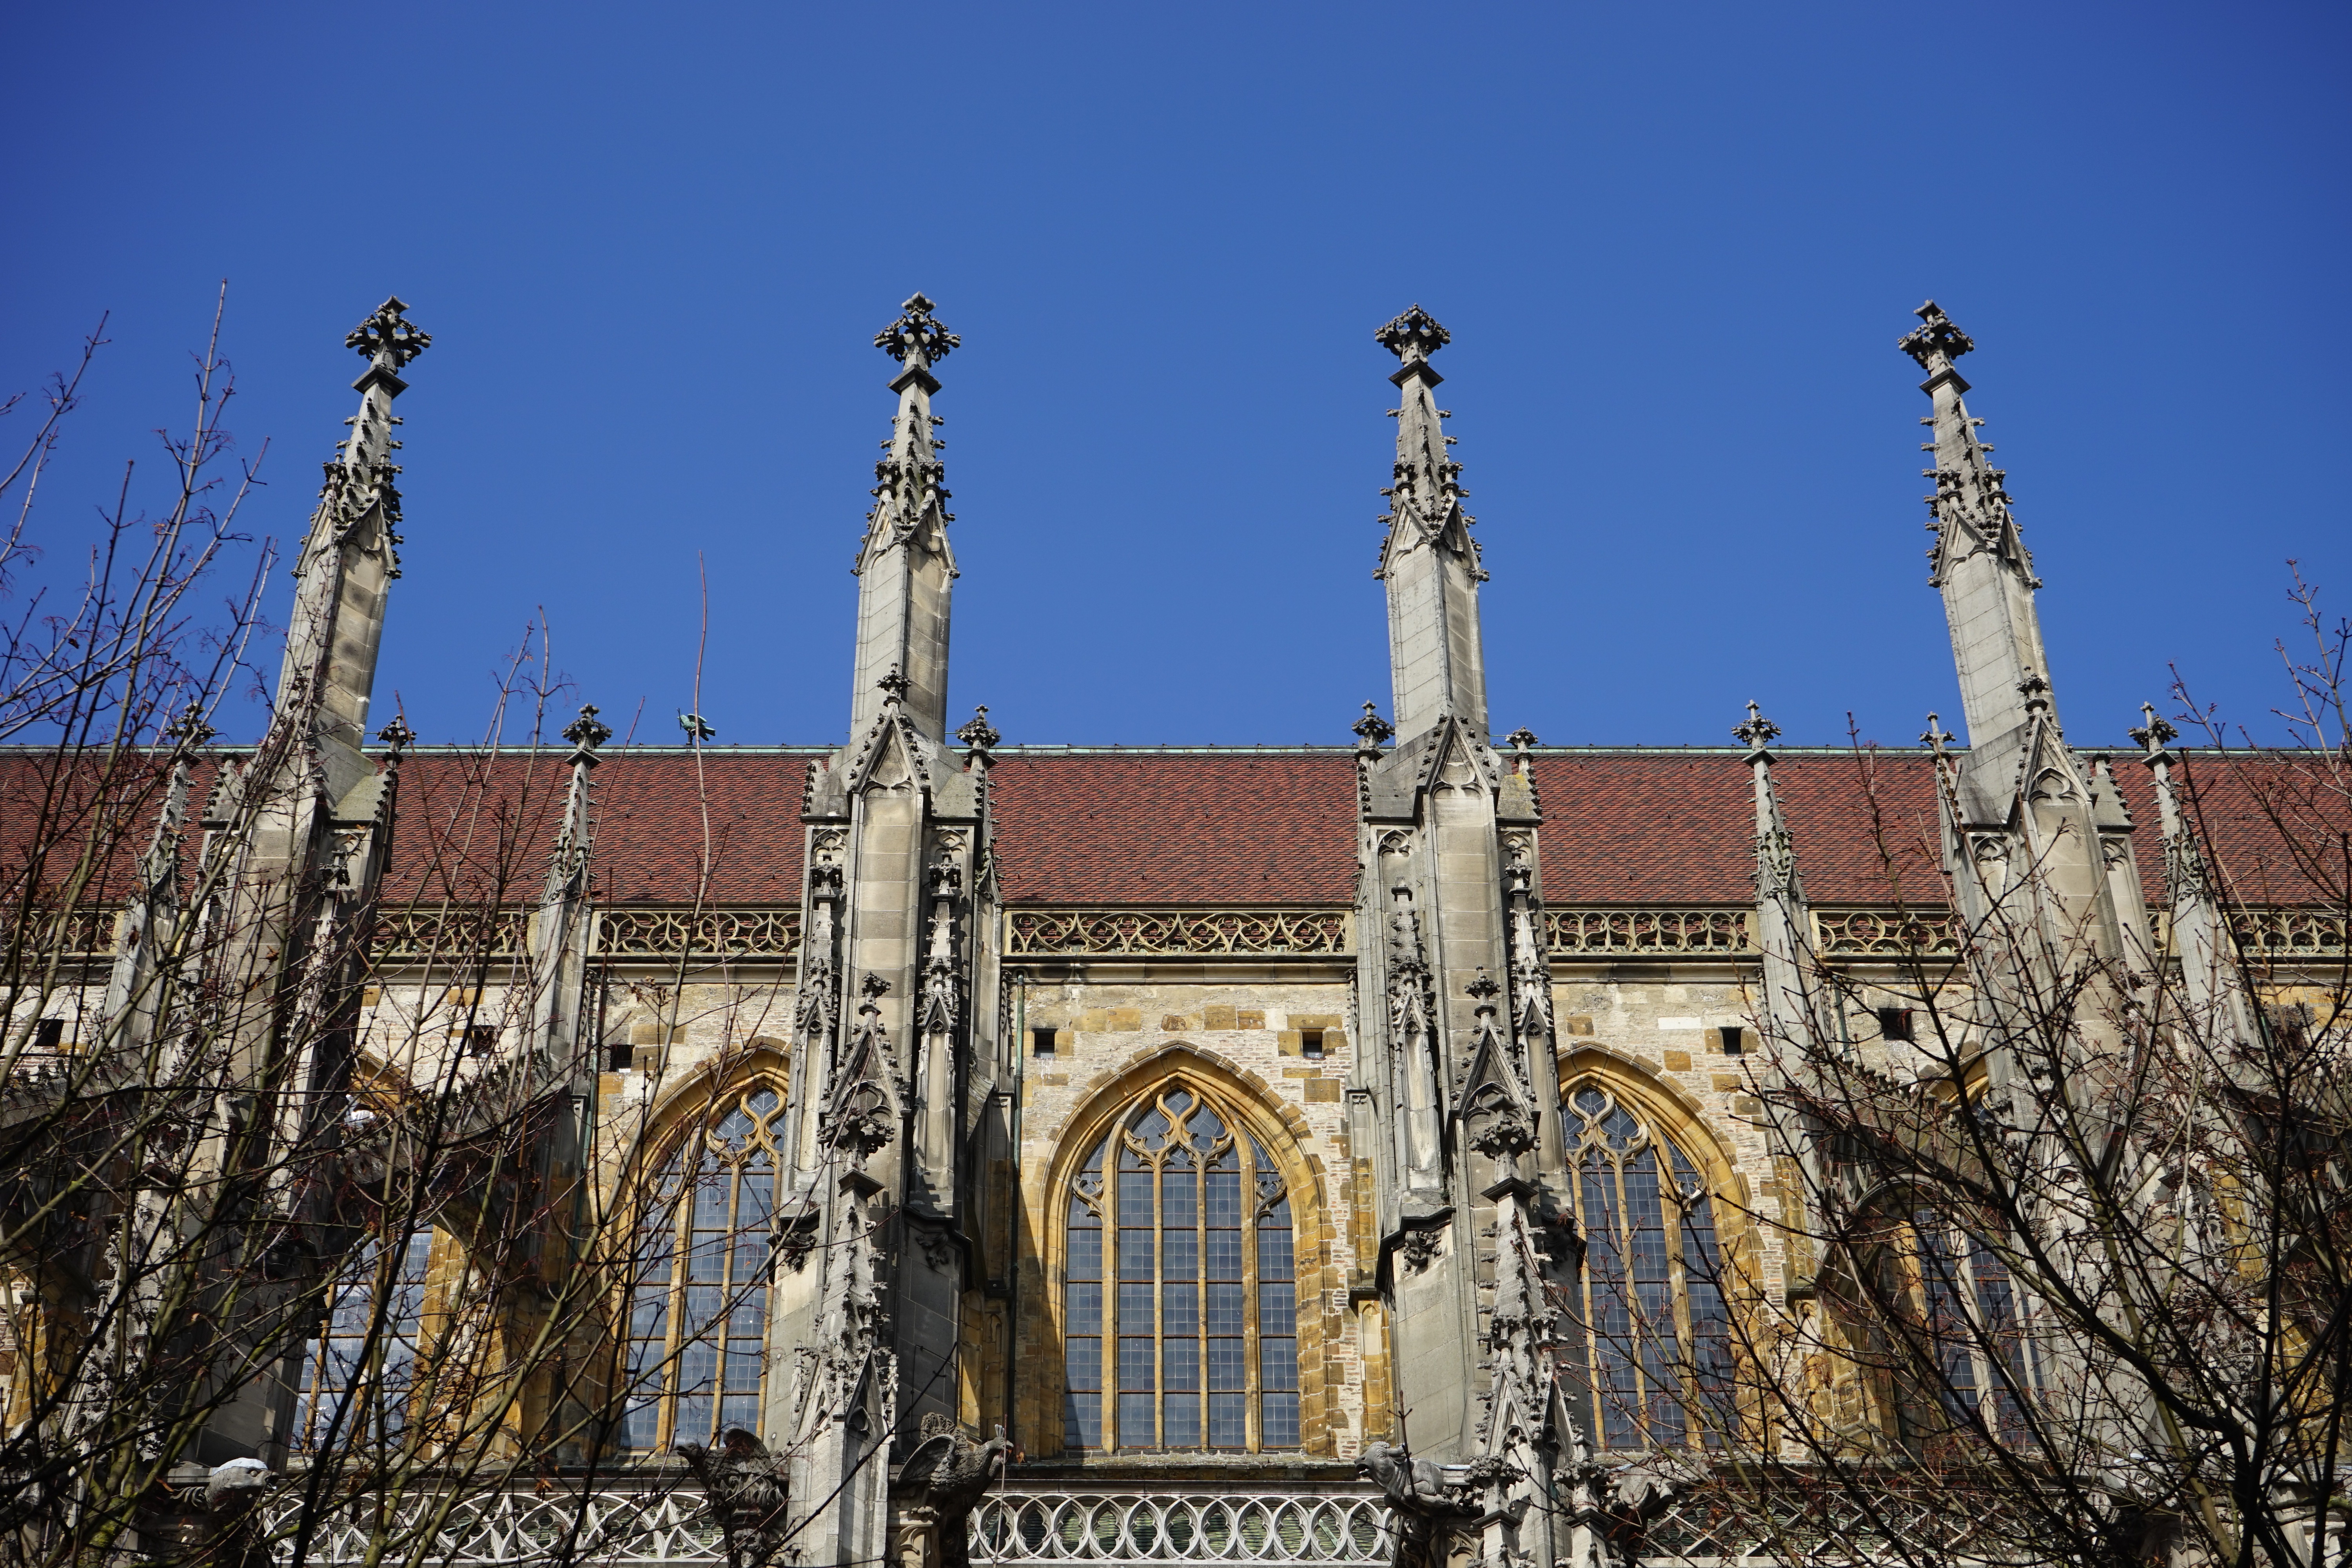
architecture, window, building, cityscape, landmark, facade, church, cathedral, place of worship, ornament, aisle, spire, dom, turret, carrier, support, munster, ulm cathedral, urban area, ancient history